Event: Hurricane Matthew
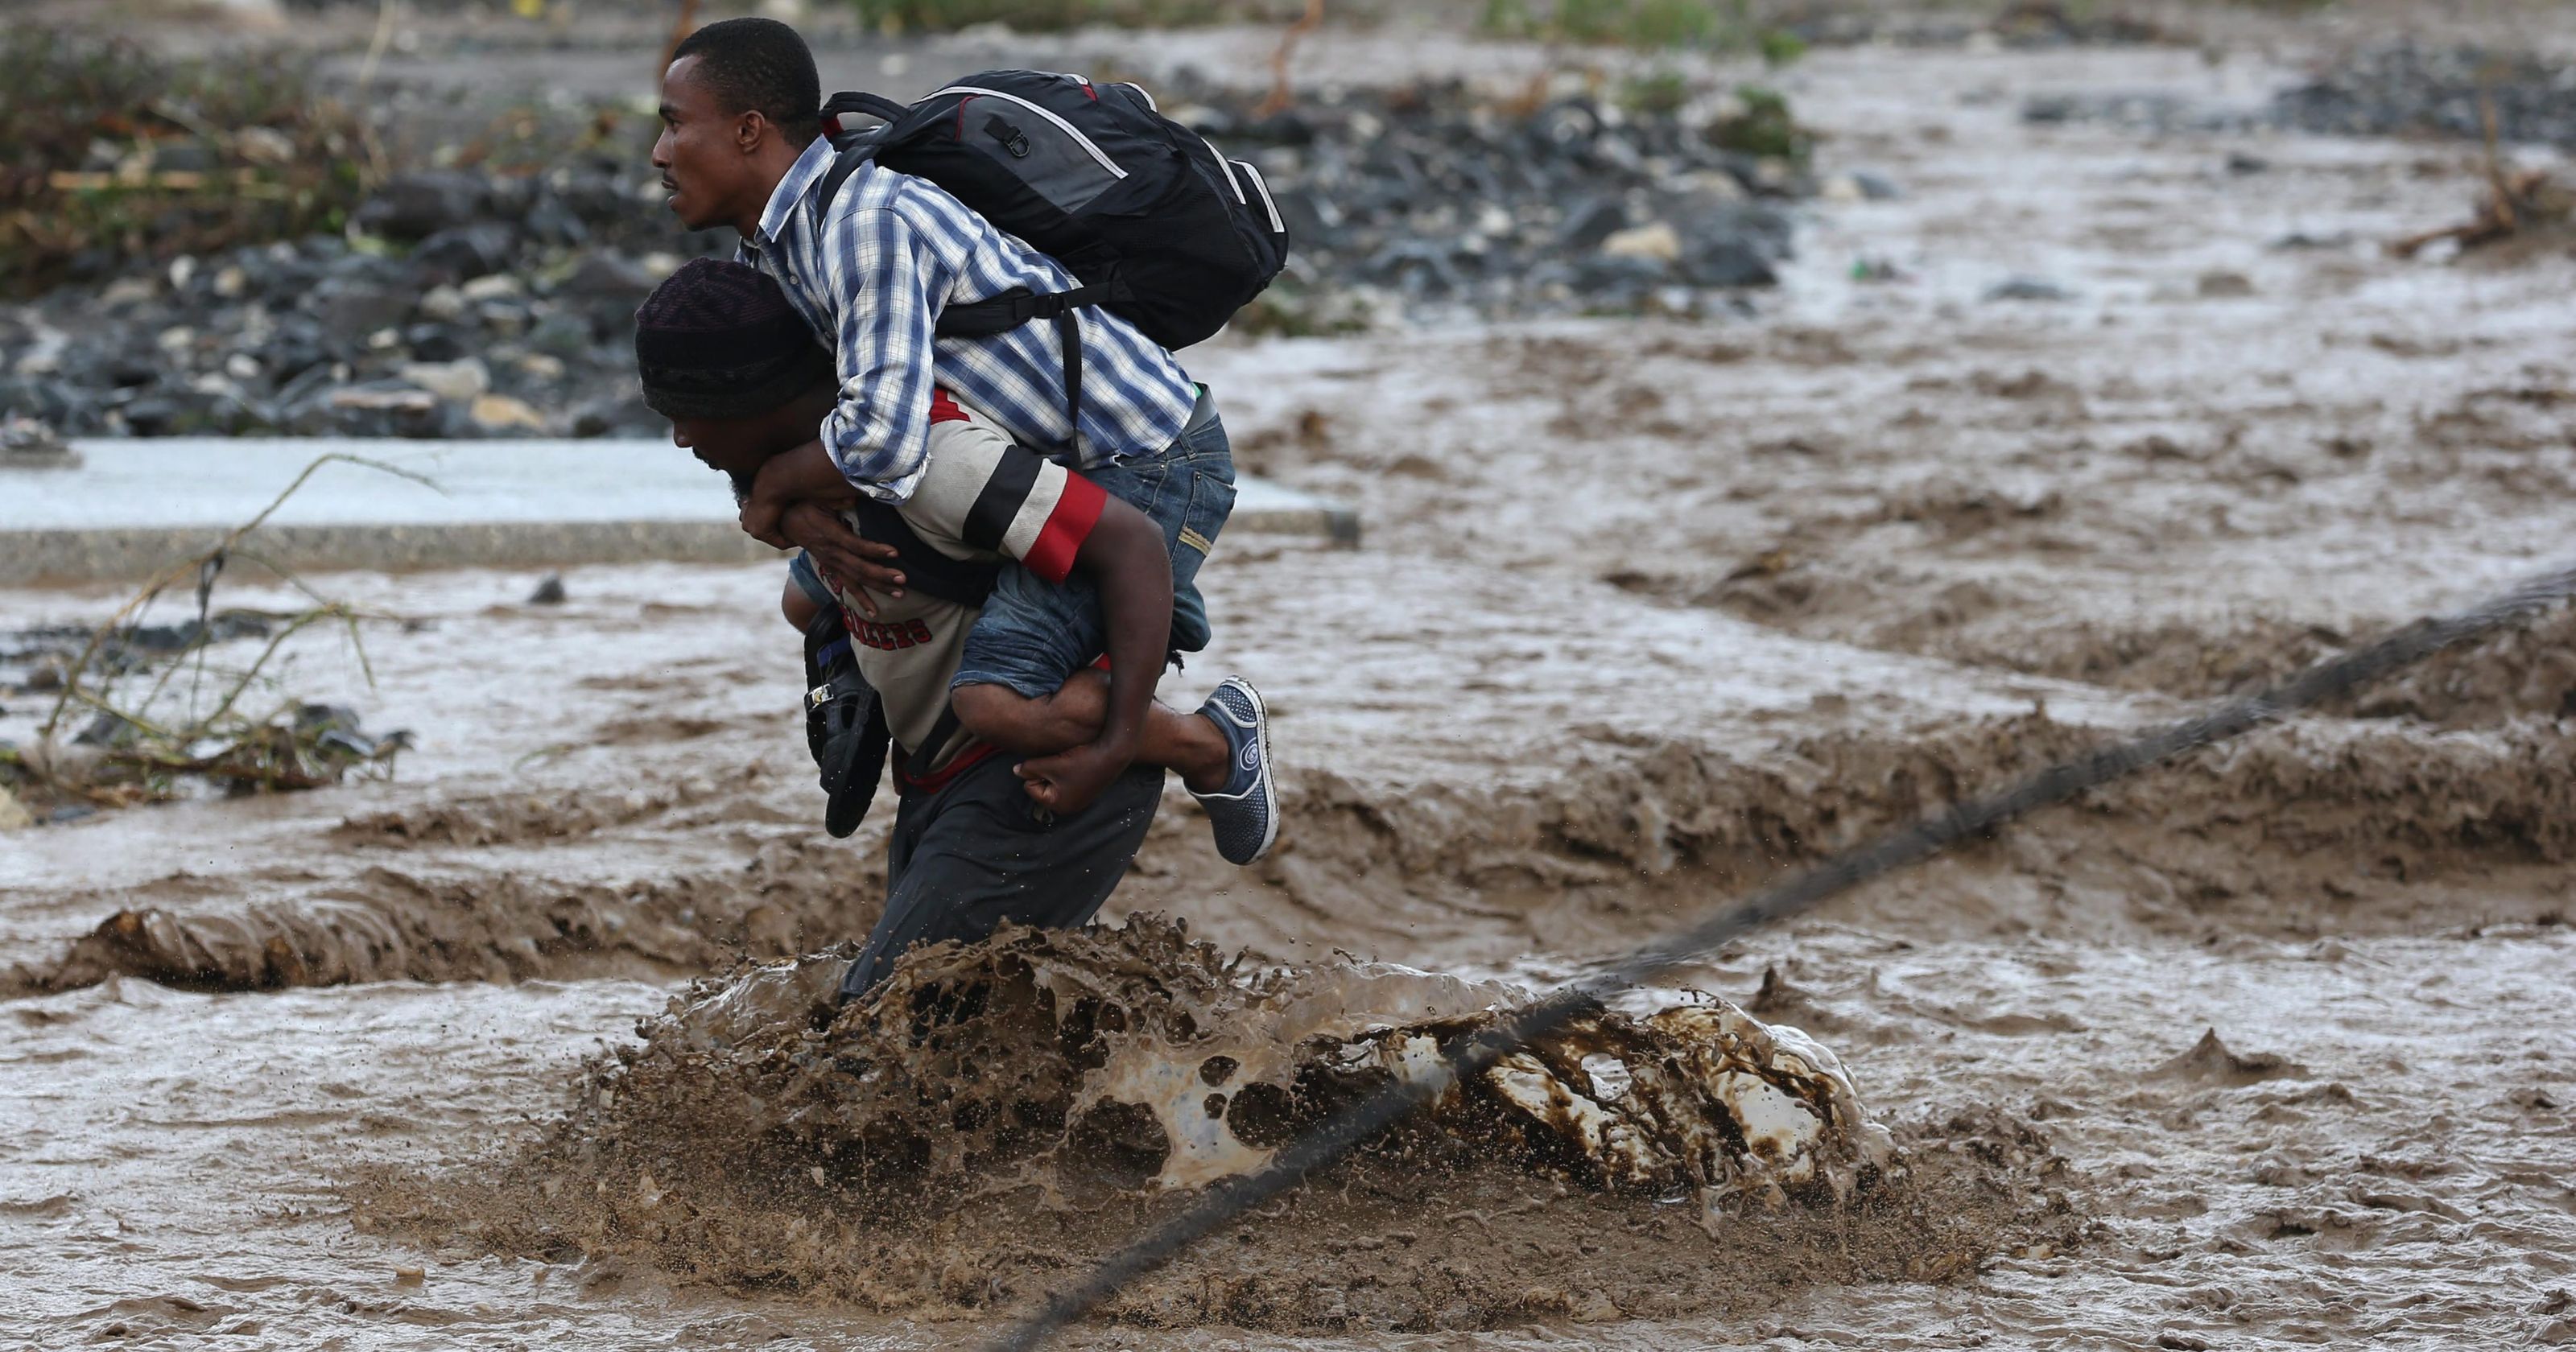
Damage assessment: damage